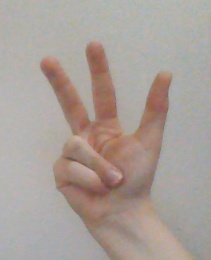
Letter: al